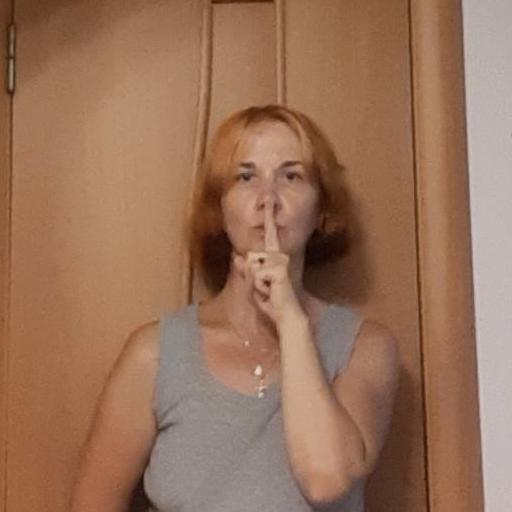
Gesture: mute